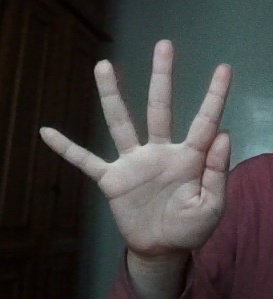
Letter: sheen